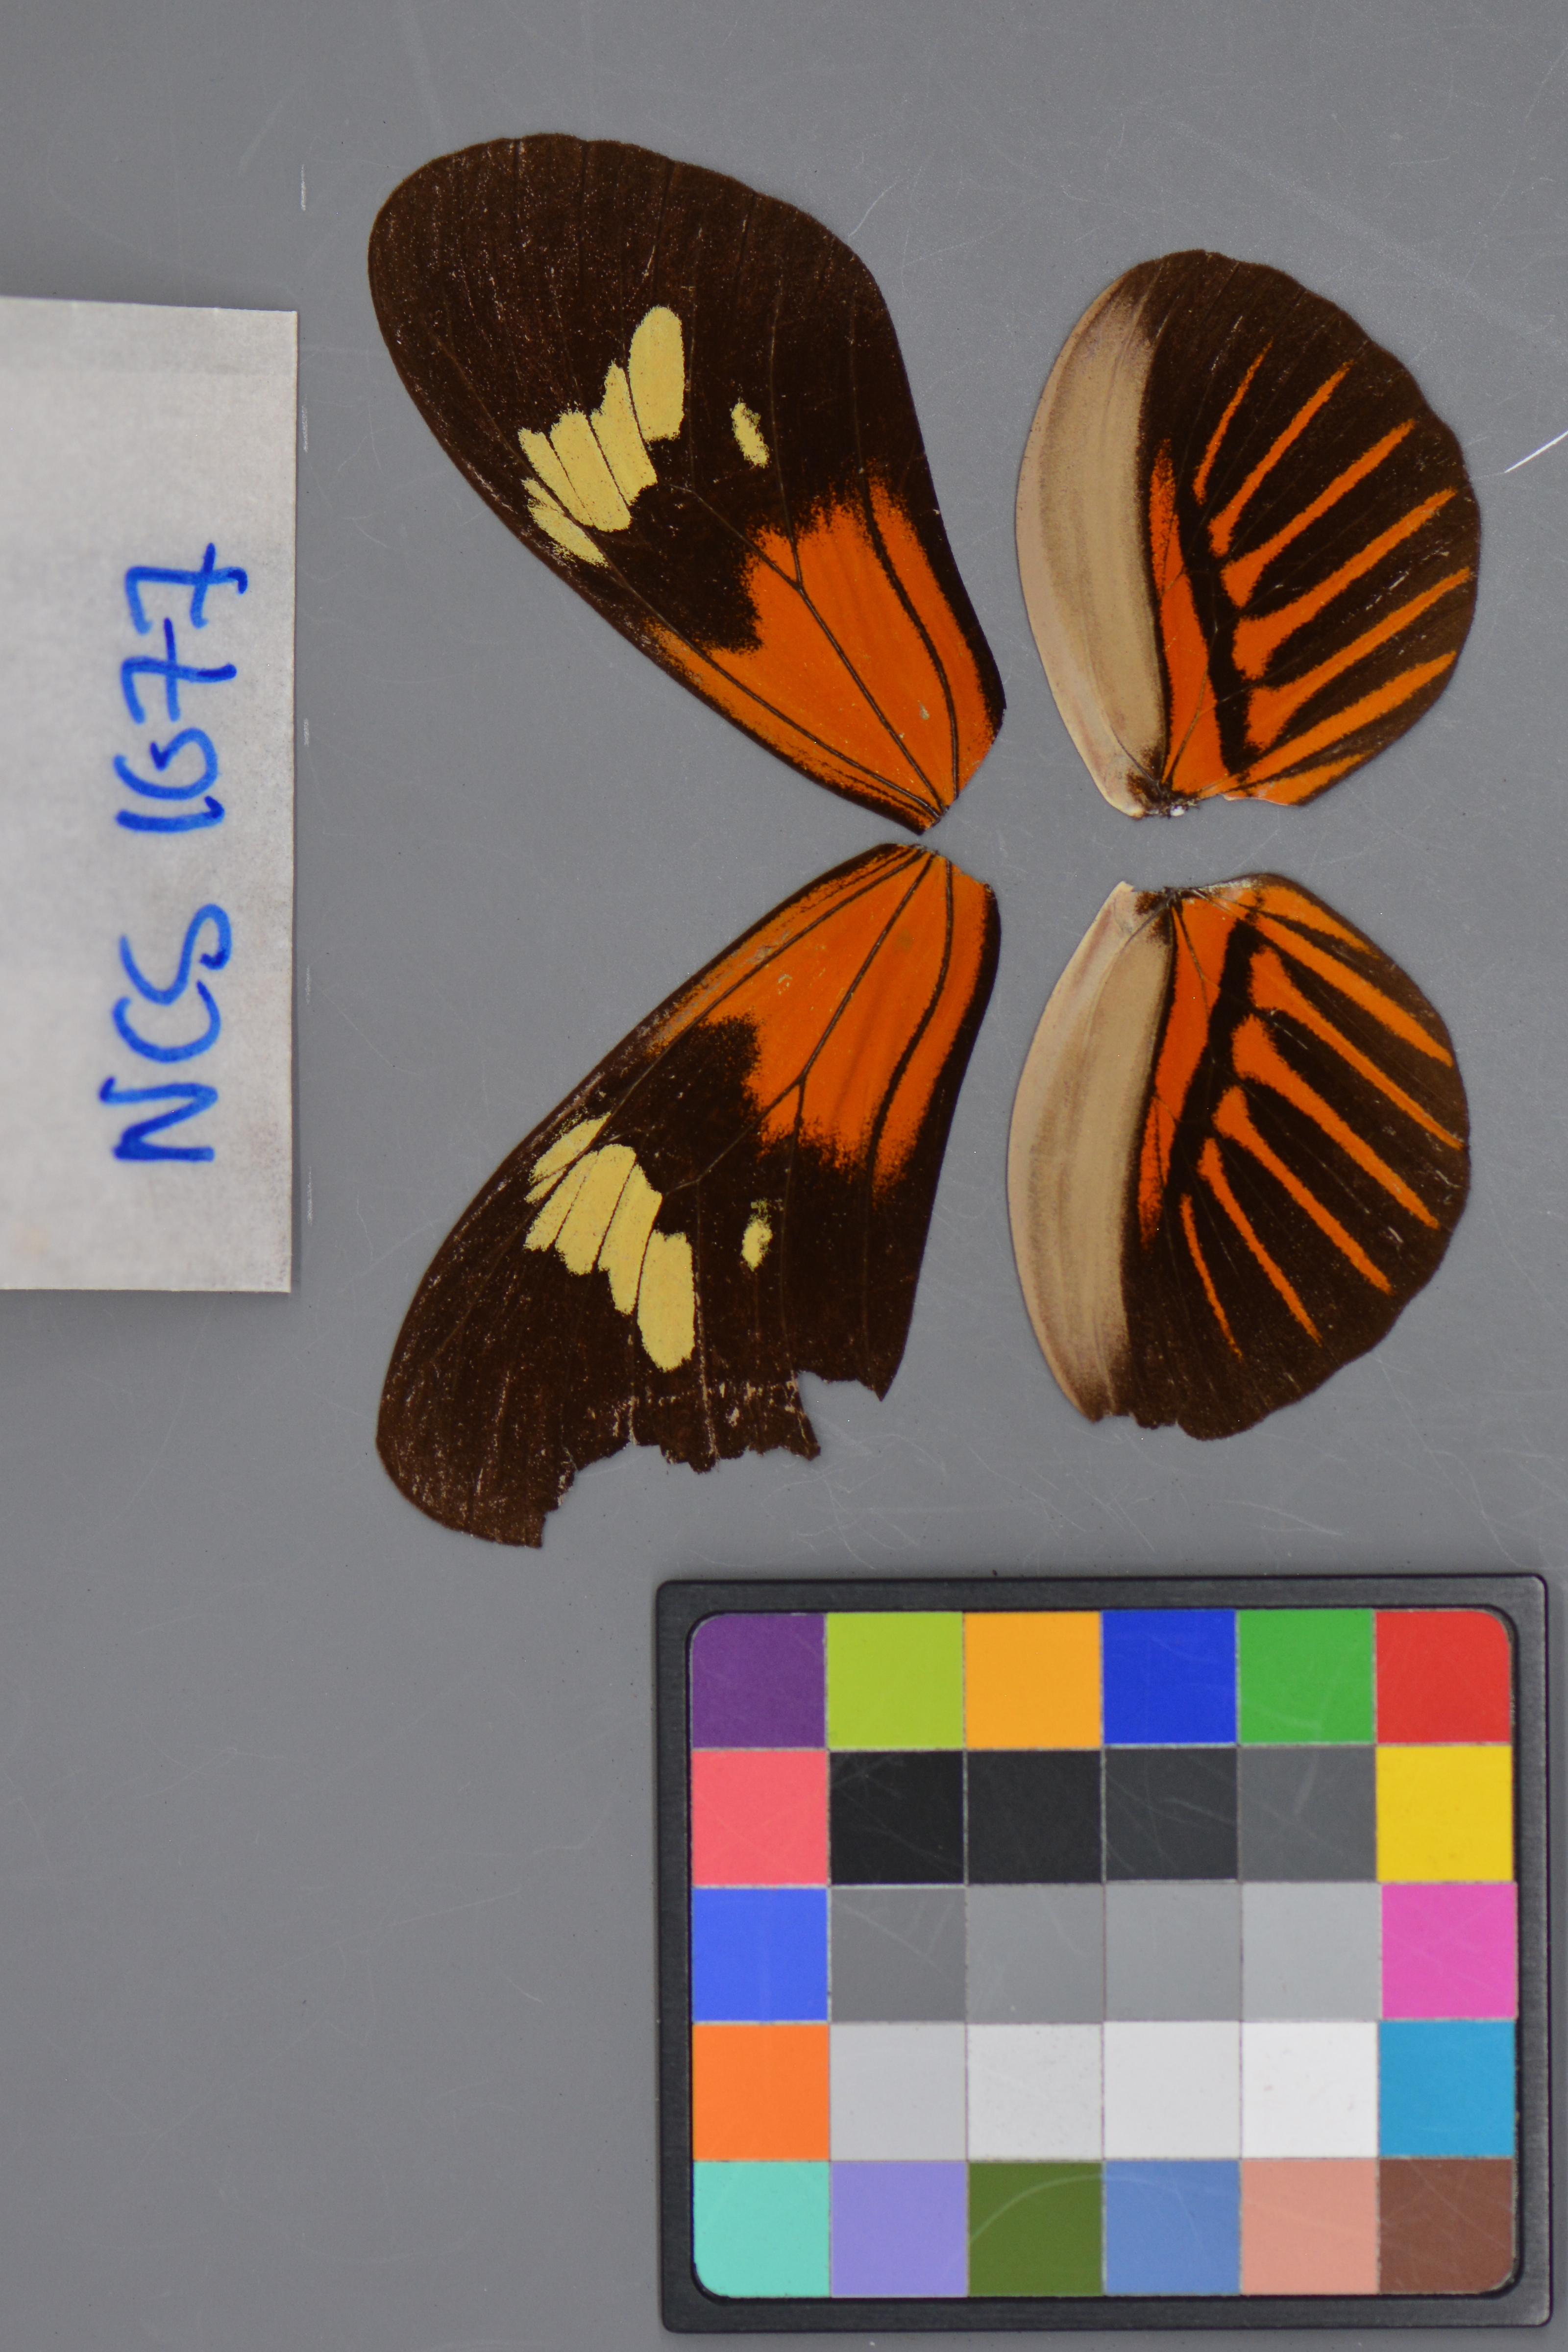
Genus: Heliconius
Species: melpomene
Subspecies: aglaope
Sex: male
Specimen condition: damaged
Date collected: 18-Aug-08